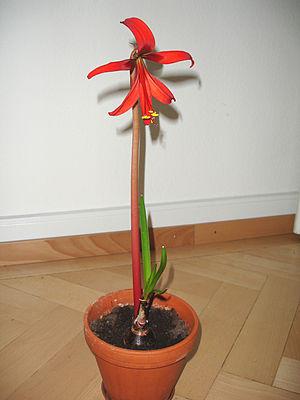
Sprekelia est un genre de plantes à bulbes de la famille des Amaryllidaceae, natif des régions d'Amérique centrale.